Chopper (motorcycle)

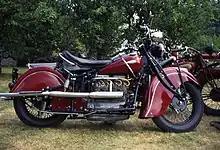
The heavily valanced fenders of the 1940 Indian 440 four.

An early example of a bobber is the 1940 Indian Sport Scout "Bob-Job" which toured in the 1998 "The Art of the Motorcycle" exhibition. Indian Scouts and Chiefs of the time came with large, heavily valanced fenders, nearly reaching the center of the wheel on the 1941 Indian Series 441, while racing bikes had tiny fenders or none at all. The large bikes exemplified the "dresser" motorcycle aesthetic and provided a counterpoint to the minimalist bobber, and café racers.